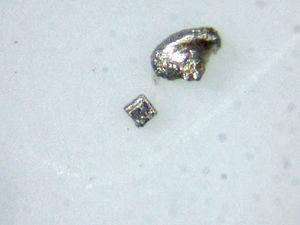
Le platine natif est une espèce minérale naturelle, corps simple métallique, très dense et très rare de formule chimique Pt, correspondant à l'élément chimique platine noté Pt. Le platine appartient à la classe minéralogique des éléments natifs, en particulier il s'agit d'un métal natif.